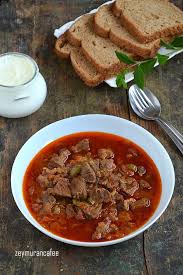
Yemek: et_sote